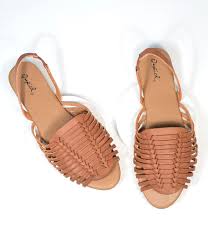
Waste category: shoes